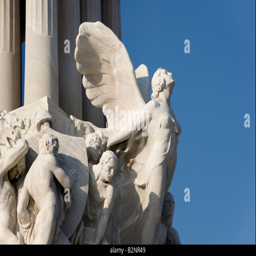
detail of a female angel on a statue